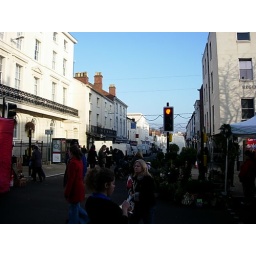
Once a month the main road in Leamington Spa, UK is closed for a Sunday market